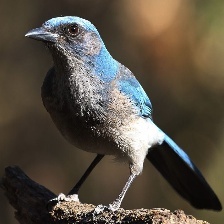
Species: CHARA DE COLLAR
Scientific name: CYANOLYCA ARMILLATA